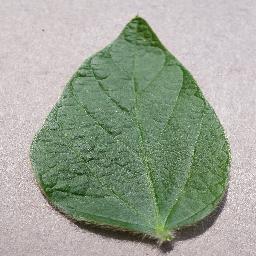
Label: Soybean___healthy